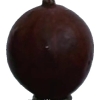
Label: gooseberry